History of the Israeli Air Force

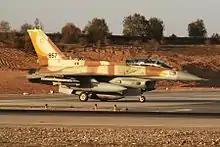
F-16I prepares to strike enemy targets during the Gaza War

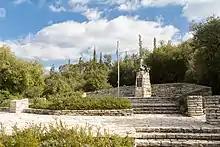
"Har Hatayasim" (Pilots' Mountain) near Jerusalem is the official IAF memorial to its fallen. It contains the remains of a Noorduyn Norseman which crashed in the area during Operation Maccabi on May 10, 1948

Many of the IAF's electronics and weapons systems are developed and built in Israel by Israel Military Industries, Israel Aerospace Industries, Elbit, and others. Since the 1990s, the IAF has upgraded most of its aircraft with advanced Israeli-made systems, improving their performances. In 1990 the IAF began receiving the AH-64 Apache helicopter gunship and started equipping its aircraft with the Rafael Python 4, Popeye, and Derby missiles.